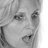
Emotion: surprise